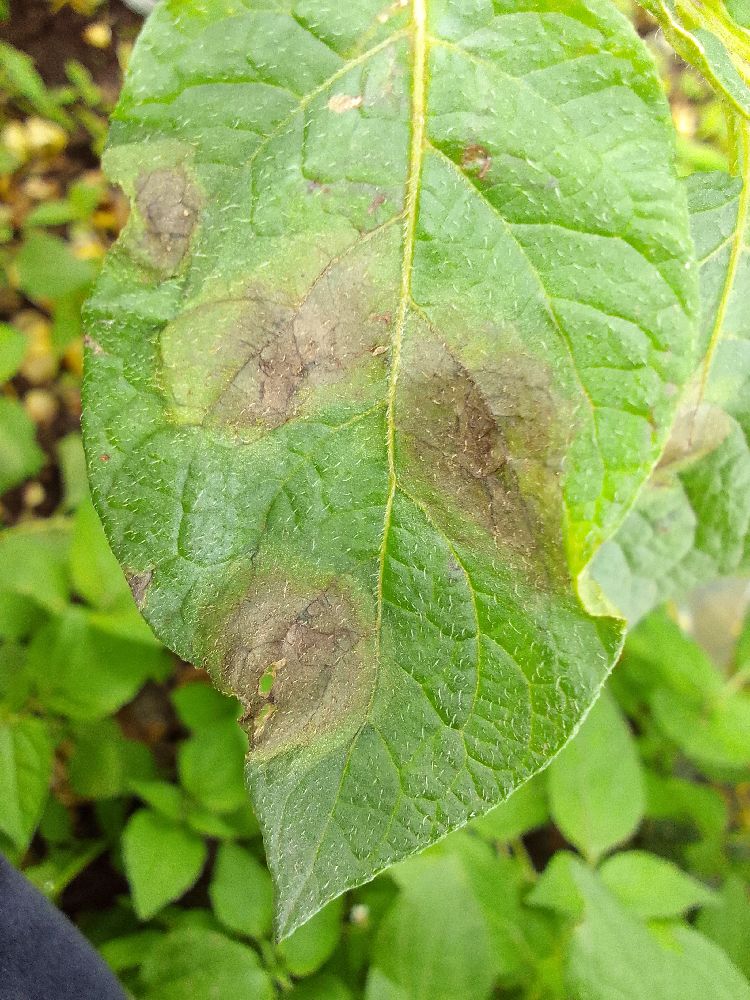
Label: Late blight